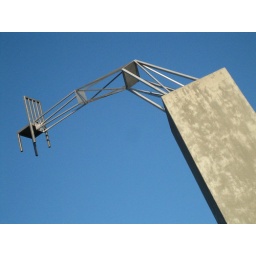
chair in the sky